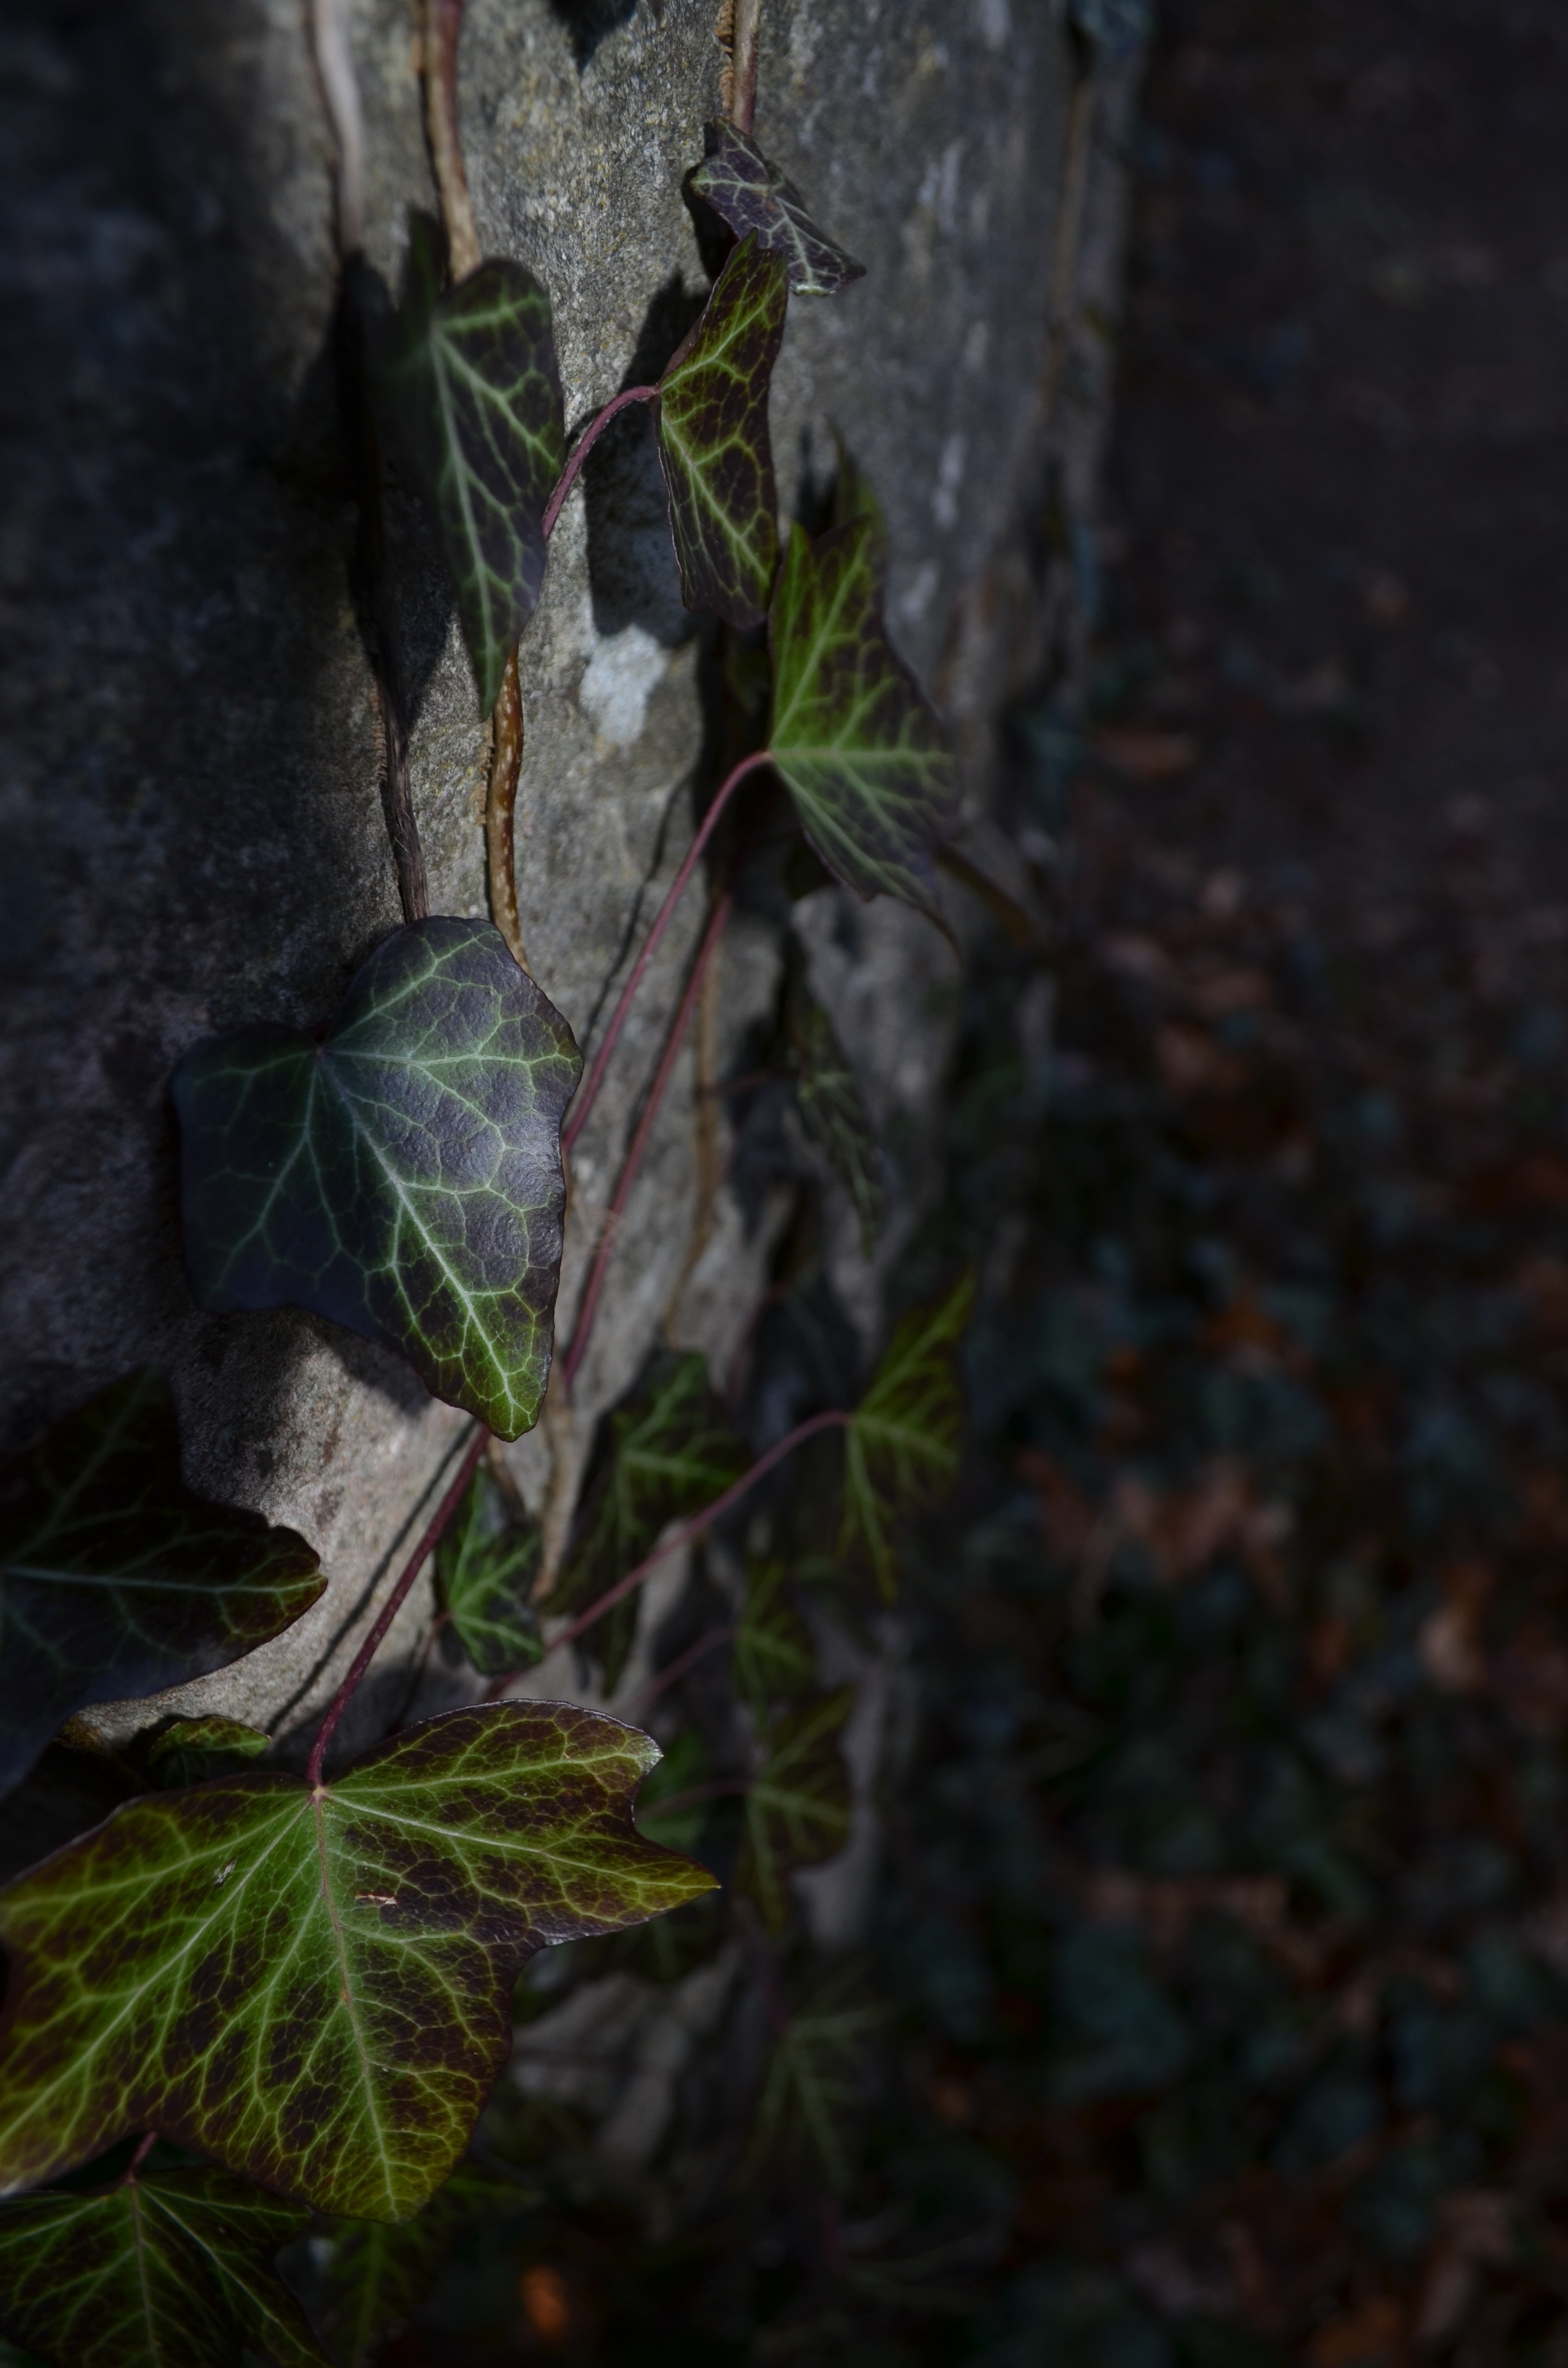
tree, nature, forest, branch, plant, sunlight, leaf, flower, stone, green, ivy, autumn, botany, tombstone, flora, season, fauna, shrub, flowering plant, woody plant, land plant